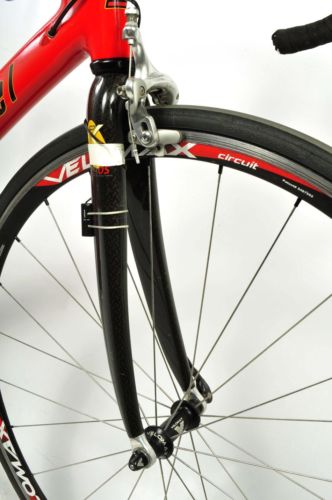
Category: bicycle